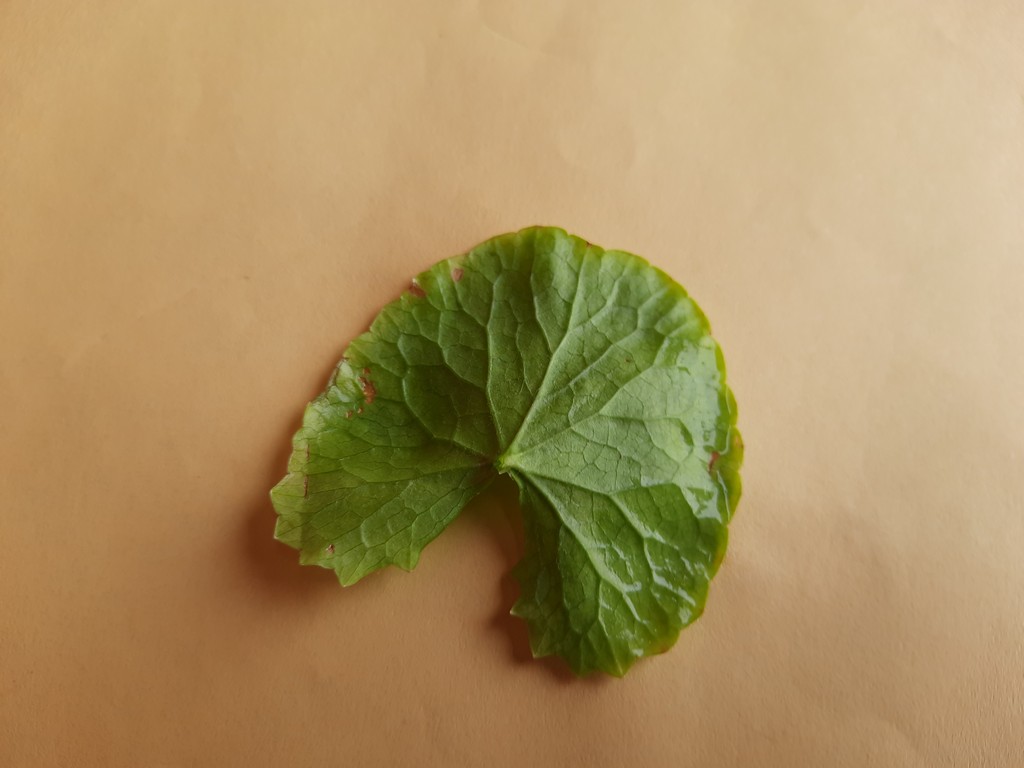
Label: Unhealthy